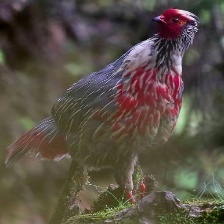
Species: BLOOD PHEASANT
Scientific name: ITHAGINIS CRUENTUS